M425 and 426 tractor truck

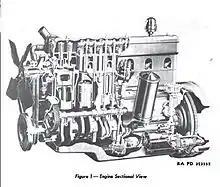
IHC Red Diamond 450D engine (cutaway view)

The engine in these vehicles was an International Red Diamond 450D, a overhead valve inline 6 cylinder gasoline engine developing at 2700 rpm.